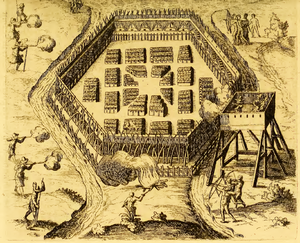
Croquis de Champlain de son attaque en 1615 sur les Iroquois Onontagués, au bord du lac Onondaga. Il a tenté de le capturer avec un cavalier, un engin de siège européen constitué d'une terrasse ou plateforme surélevée pour tirer des coups d'armes à feu. Simultanément, ses alliés ont tenté de brûler la palissade. Champlain pensait que l'attaque fut un échec, mais les Indiens des deux côtés estimèrent ce raid de vengeance comme très réussi. Cette attaque mena à une longue période pacifique."
1615 est une année commune commençant un jeudi.
Samuel de Champlain, né à Brouage entre 1567 et 1574 et mort à Québec le 25 décembre 1635, est un colonisateur, grand navigateur, cartographe, soldat, explorateur, géographe, commandant et auteur de récits de voyage français. Il fonde la ville de Québec le 3 juillet 1608.